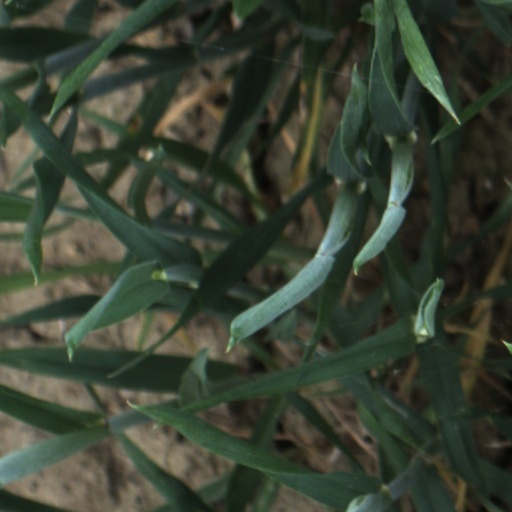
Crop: wheat